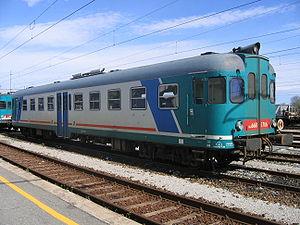
La liste ci-dessous est une liste la plus exhaustive possible des moyens de traction connus qui ont circulé et/ou qui circulent actuellement sur le réseau ferré italien, réseau public national, privé ou en concession.
Les Autorails FS ALn 668 représentent une grande famille d'automotrices ferroviaires légères, construites à partir du début des années 1950 jusqu'en 1981 pour les chemins de fer italiens, les FS-Ferrovie dello Stato. La majorité des rames construites sont toujours en service en 2011.